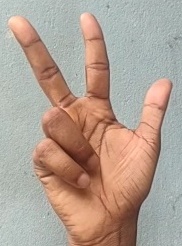
ASL sign: 3